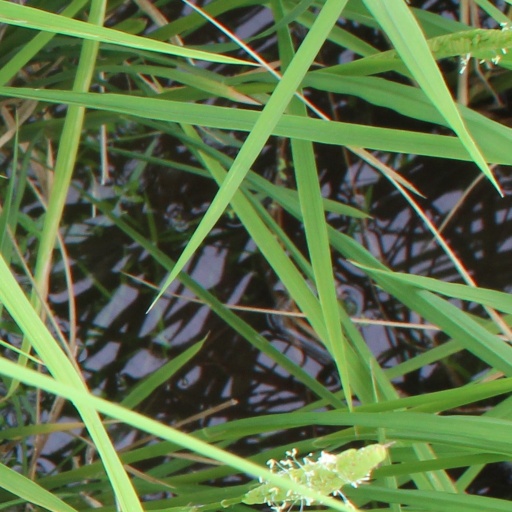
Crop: rice